Rayisa Nedashkivska

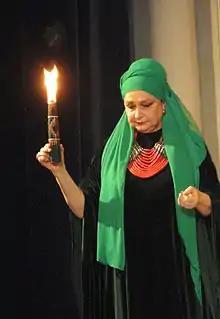
Raisa Nedashkovskaya in 2014

Rayisa Nedashkivska (Ukrainian: Раїса Недашківська Rayisa Nedashkivska, Russian: Раиса Недашковская; 17 February 1943, Malyn, Zhytomyr Oblast, Ukraine) is a Ukrainian and Soviet-era theater and cinema actress.